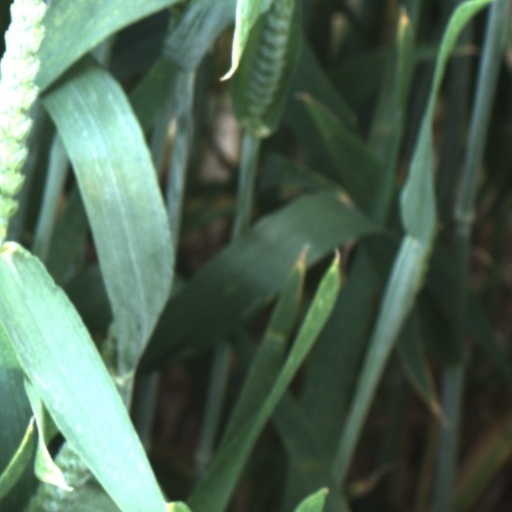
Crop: wheat